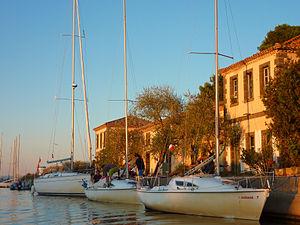
Bateaux des Glénans (au milieu et à droite: type Surprise) au quai à la base des Glénans à Marseillan